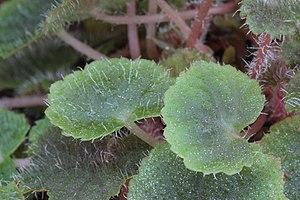
Begonia hoehneana est une espèce de plantes de la famille des Begoniaceae. Ce bégonia est originaire du Brésil. L'espèce a été décrite en 1953 par Edgar Irmscher. L'épithète spécifique hoehneana signifie « de Hoehne », en hommage au botaniste brésilien Frederico Carlos Hoehne.